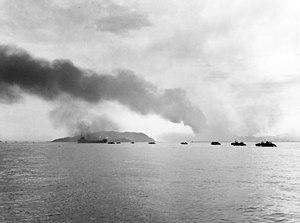
L'histoire du communisme recouvre l'ensemble des évolutions de ce courant d'idées et, par extension, celle des mouvances et des régimes politiques qui s'en sont réclamés. Le communisme se développe principalement au XXᵉ siècle, dont il constitue l'une des principales forces politiques : à son apogée, durant la seconde moitié du siècle, un quart de l'humanité vit sous un régime communiste.